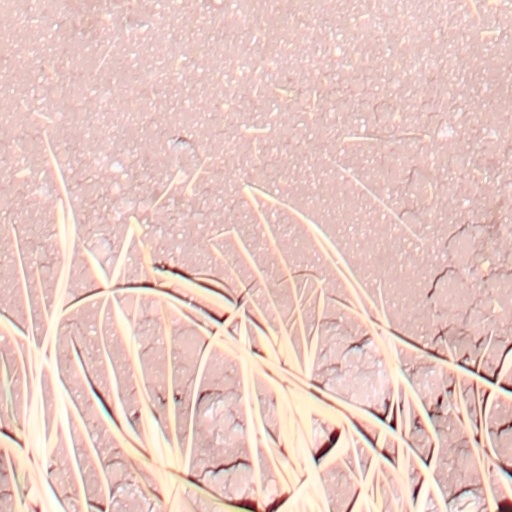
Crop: wheat